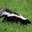
Label: skunk